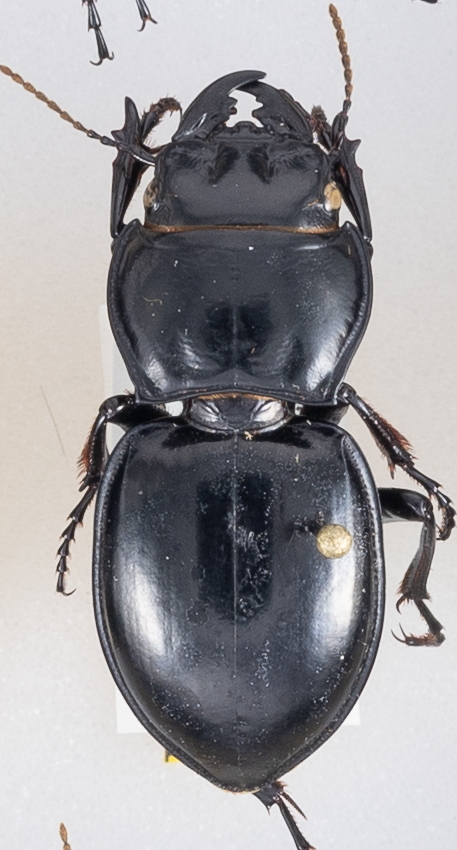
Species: Pasimachus californicus
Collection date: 2015-09-01
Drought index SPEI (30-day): -0.088
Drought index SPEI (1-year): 0.9
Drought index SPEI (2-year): -0.62